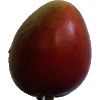
Label: images